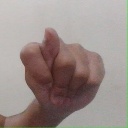
अक्षर: ट